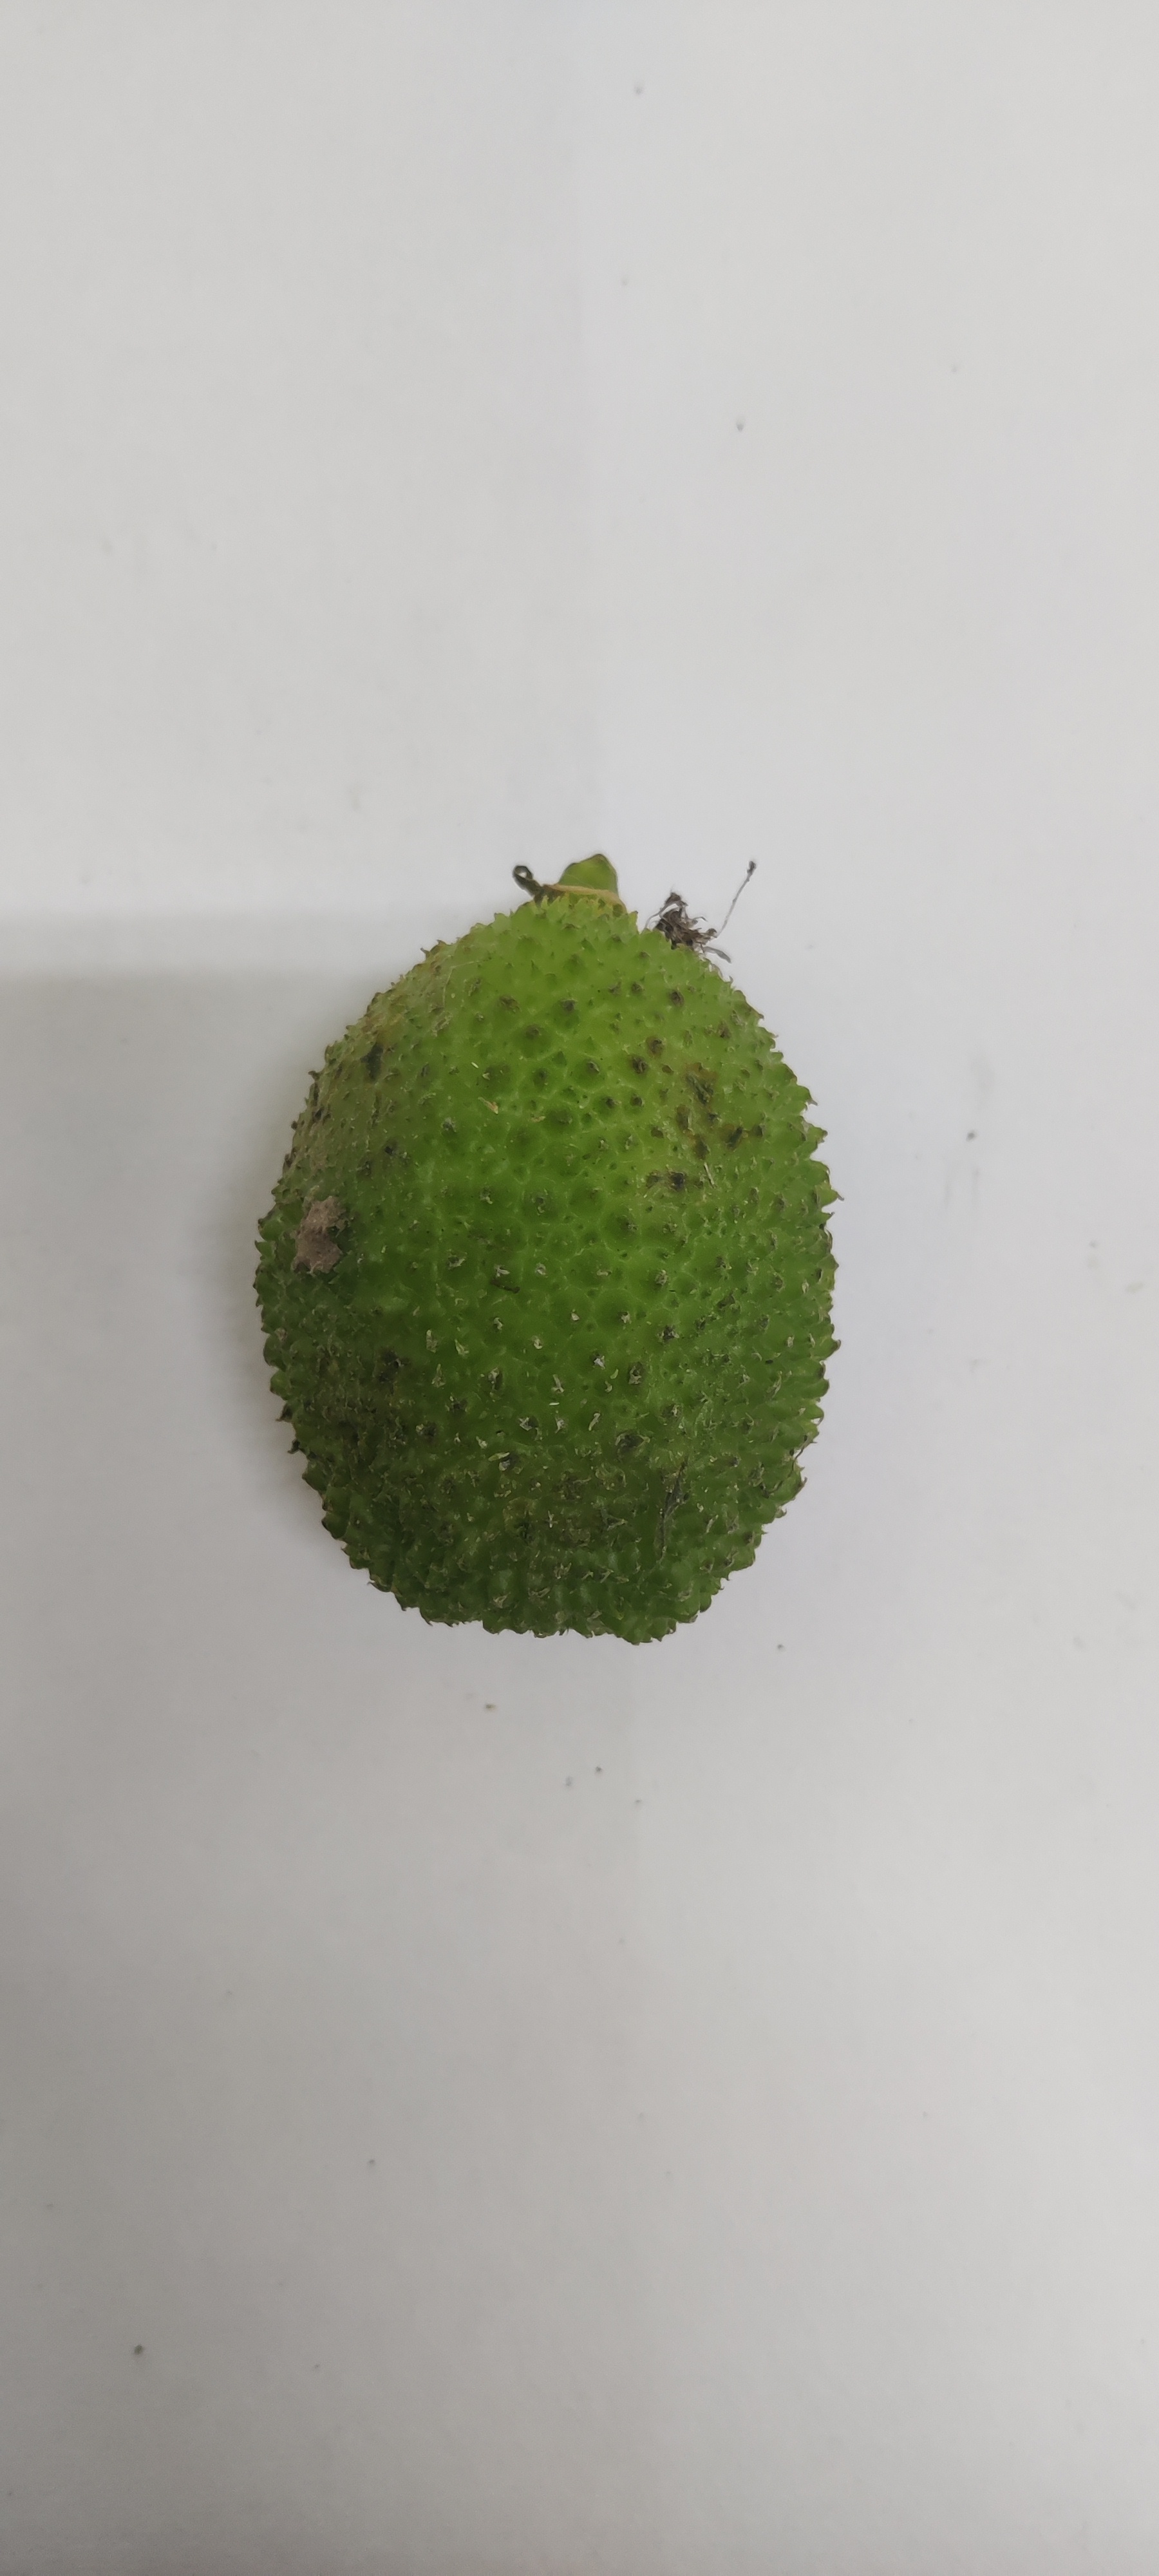
Crop: Spiny Gourd
Condition: Fresh